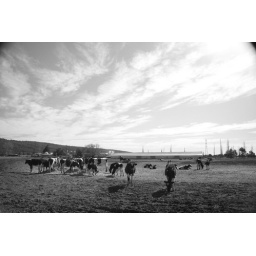
Just some random cows in the fields near home